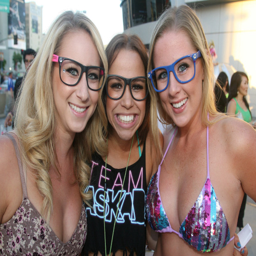
people , from left , made sure to wear eye glasses so they could see all the beautiful people arriving for friday 's dance party by electro house artist .